Drob
Also known as:
ca - Catalan: Drob
de - German: Drob de miel
fr - French: Drob
pt - Portuguese: Drob
ro - Romanian: Drob
ru - Russian: Дроб
uk - Ukrainian: Дроб
Category: lamb (lamb)
Cuisine: Romanian
Associated cuisines: Romanian
Area: Romania
Countries: Romania
Region: Eastern Europe

The dish is a lamb offals with green onions, herbs, eggs, and bread, soaked in water or milk. It can be accompanied with other ingredients like Vegetable.

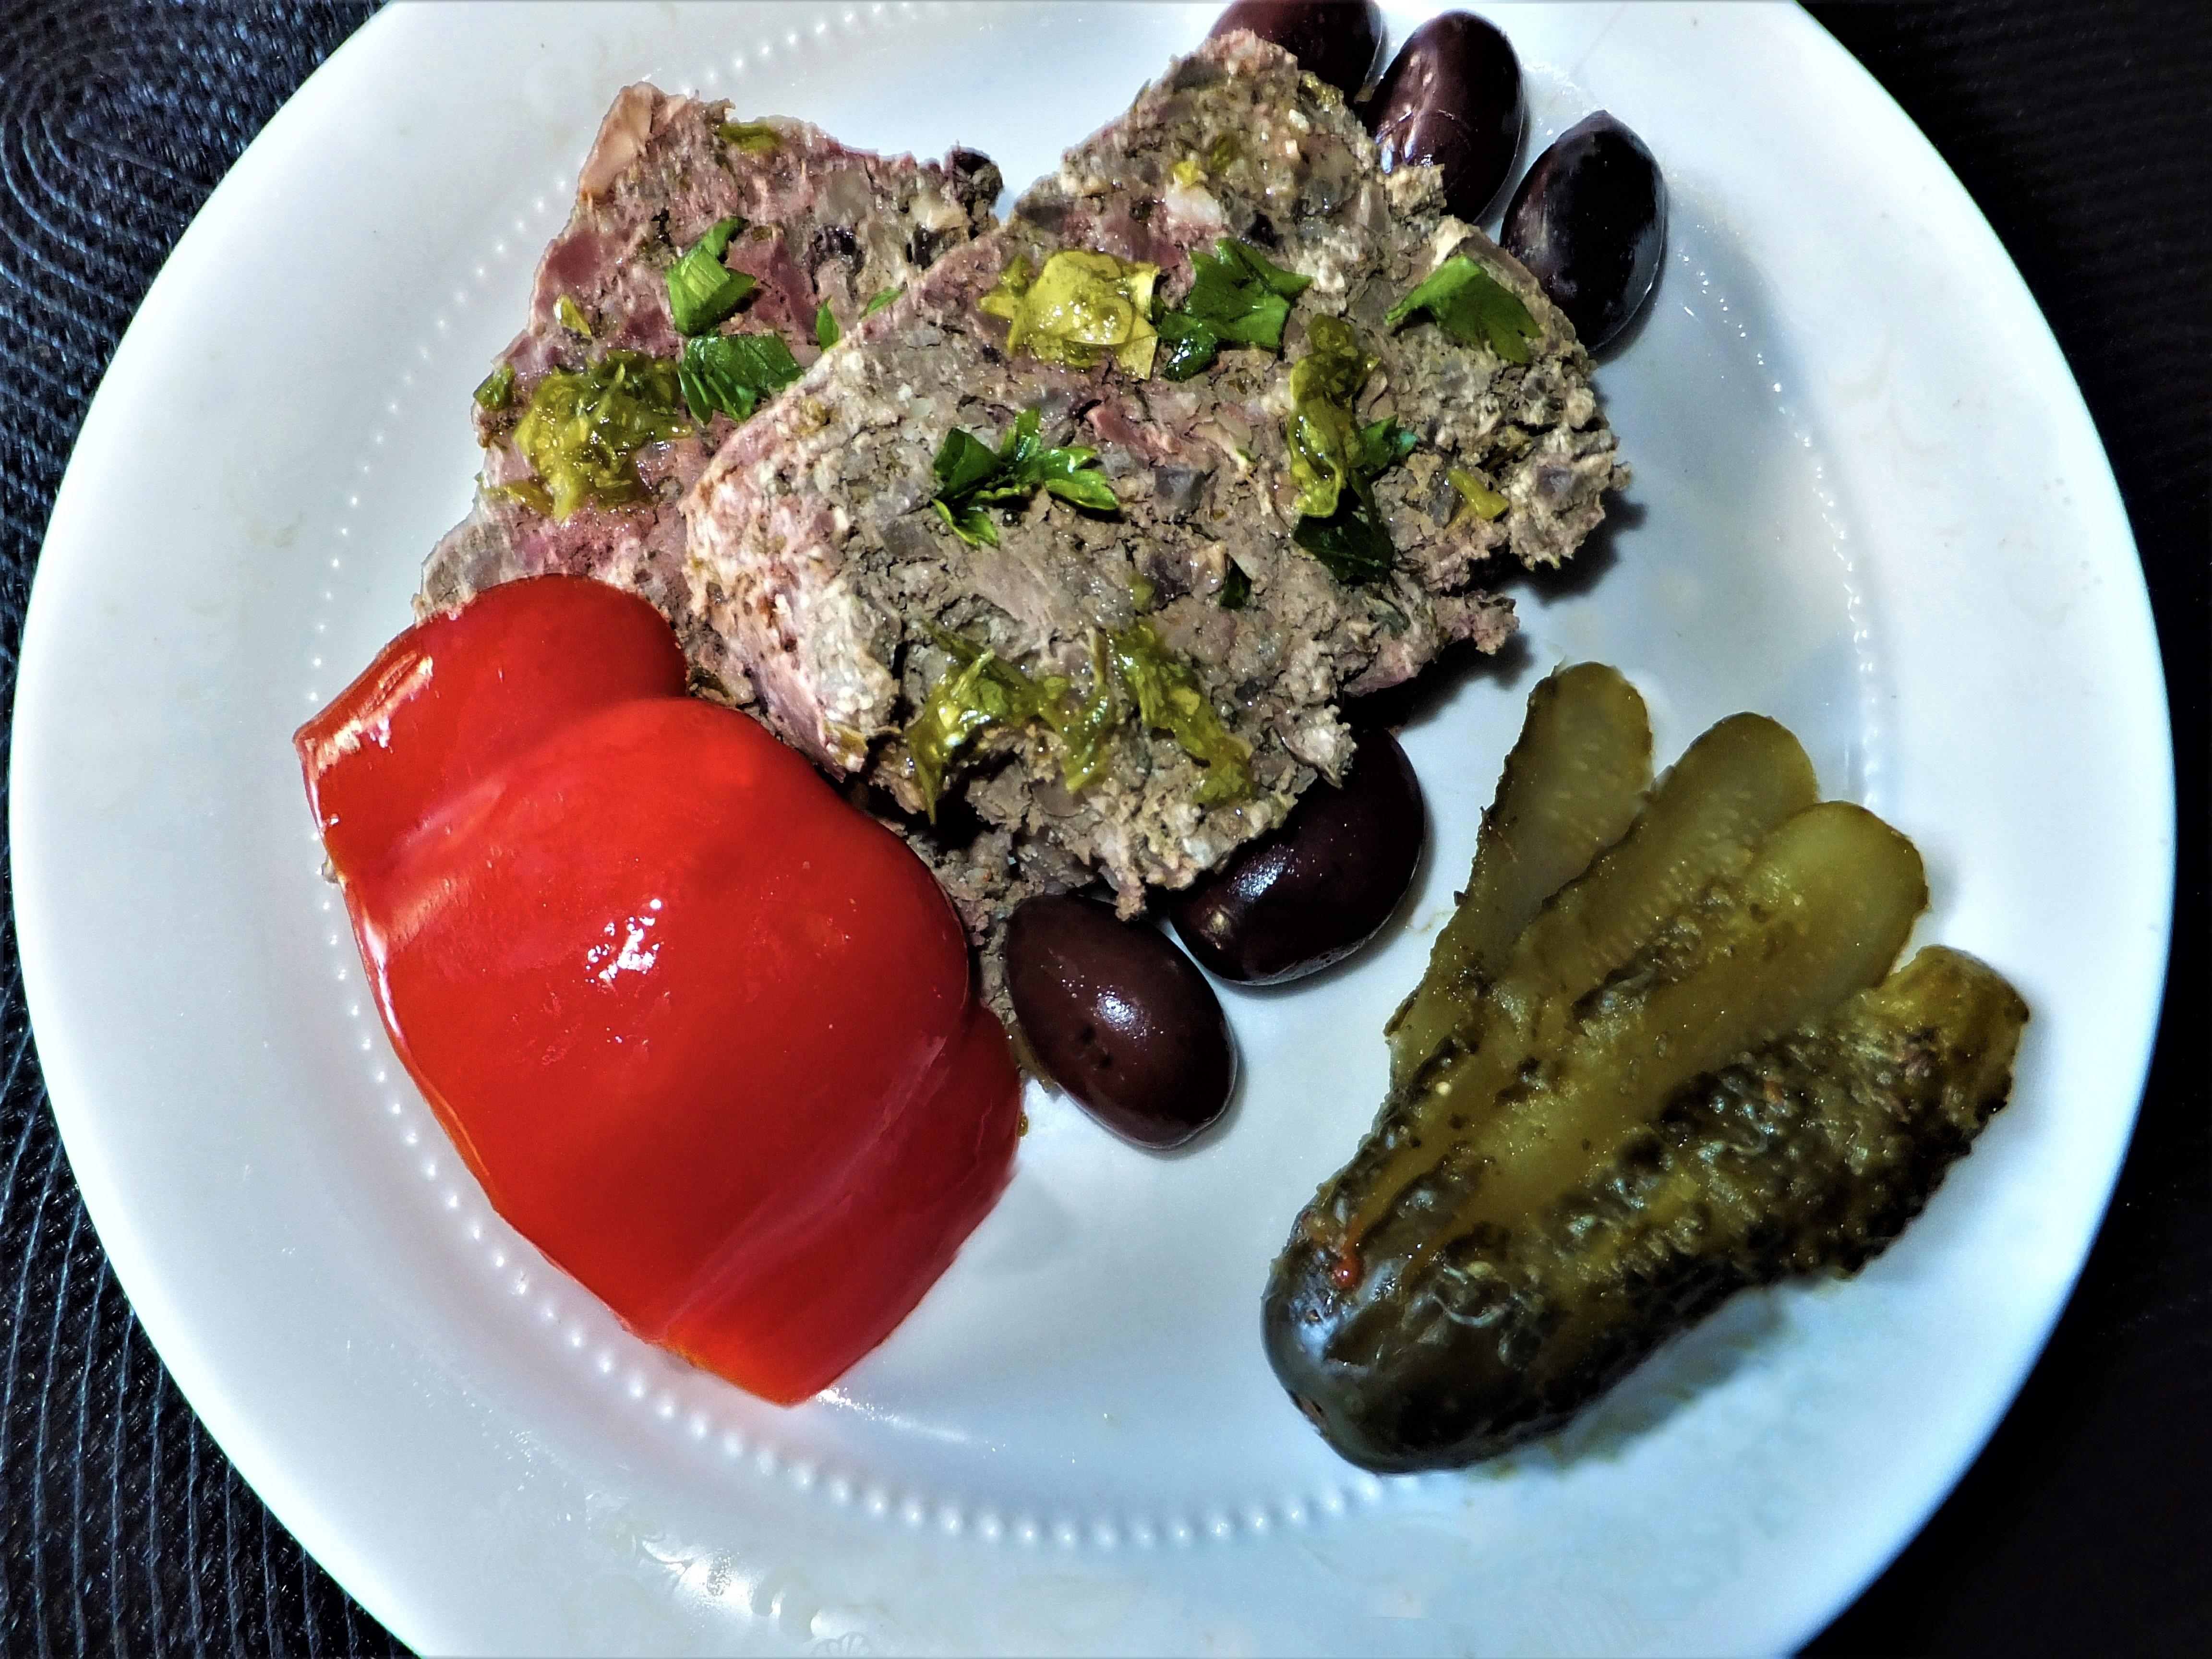